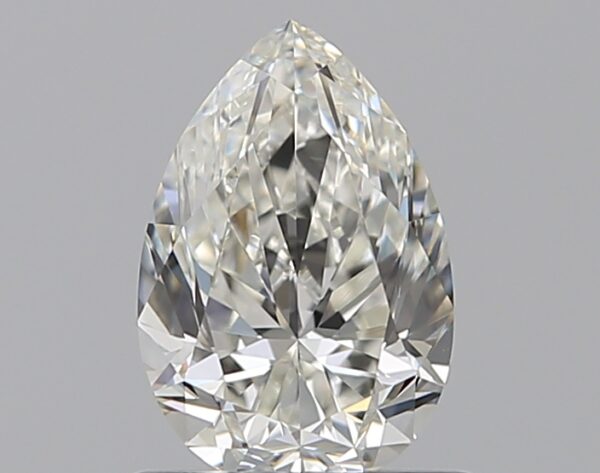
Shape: pear
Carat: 0.76
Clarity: VVS1
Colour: I
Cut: VG
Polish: EX
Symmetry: EX
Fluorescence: F
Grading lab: GIA
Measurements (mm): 7.38 x 4.97 x 3.28